Wladysagitta

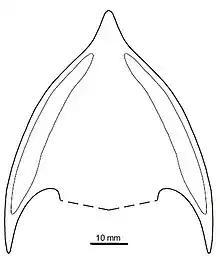
Reconstruction of the headshield of W. "janvieri"

This genus includes only two described species: "W. janvieri" and "W. acutirostris". The type species, "W. janvieri", is comparatively larger, broader and has a more pronounced rostral structure, whereas "W. acutirostris" is slightly smaller, narrower and has a more blunted headshield shape. The two species have similar headshield curvatures and, due to the poorly preserved rostral process of "W. acutirostris", the differences between them are still somewhat unclear.